Phil Newland

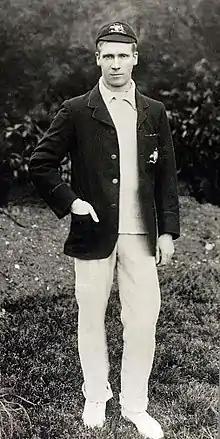
Newland pictured in about 1905

Philip Mesmer Newland (2 February 1875 – 11 August 1916) was an Australian sportsman who excelled at Australian rules football, cricket and lacrosse. He played Sheffield Shield cricket for South Australia as a wicket-keeper and toured England with the Australian Test team in 1905.